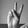
ASL letter: V